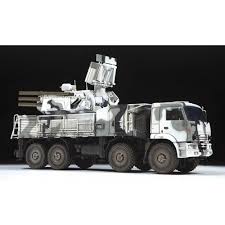
Label: Pantsir-S1